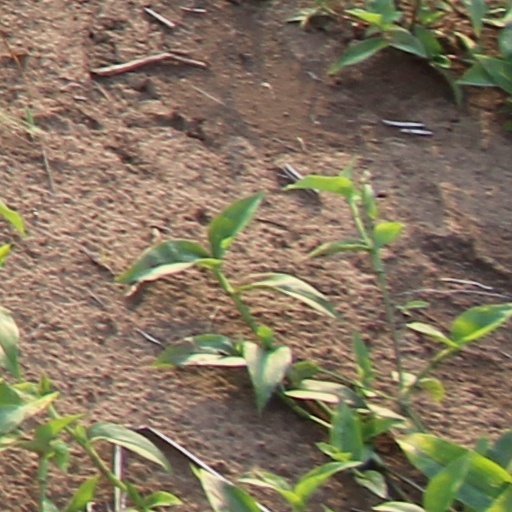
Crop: wheat